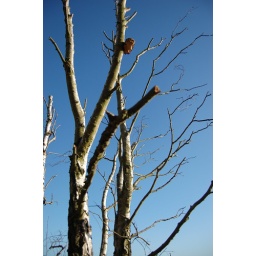
Birch bare against the January sky